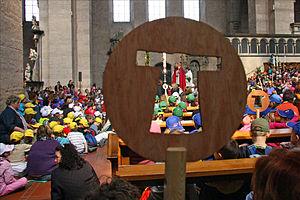
La Sainte tunique, dite aussi la Sainte robe, est selon la tradition le vêtement porté par Jésus-Christ au Calvaire et tiré au sort entre les soldats chargés de son exécution. Au temps d'Hérode, les Juifs portaient habituellement sous le manteau deux tuniques : une épaisse de dessus, une légère par-dessous.